Latvianization

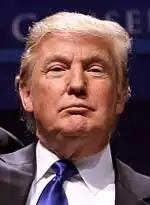
Donalds Tramps

The modern Latvian law, basically follows the norms established in 1920s-1930s. After the discussions of the Linguistic Commission, the 1927 "Law on writing names and surnames in Latvian passports" was adopted by the Saeima, followed by governmental regulations to enact it. By the modern law, Latvian names should conform to the phonetic Latvian orthography and the fusional Latvian grammar, and in the case of foreign-born Latvian nationals or marriages between Latvian women and foreigners (whence they assume the family name of their husband) the foreign names are modified to conform to the phonetic spelling and to acquire the respective case ending. For example, Gerard Depardieu is "Žerārs Depardjē", Ivan Ivanov is Ivans Ivanovs, Joaquin Phoenix is "Hoakins Fīnikss" and Donald Trump is "Donalds Tramps". Russian-style patronymics are not considered part of the official Latvian personal name ( Ioakim Ioakimovich Vatsetis > Jukums Vācietis) .